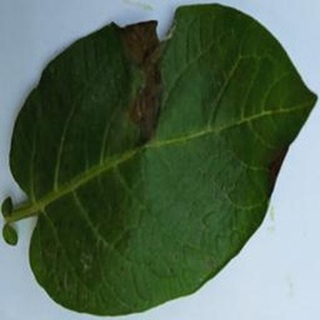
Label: potato_late_blight